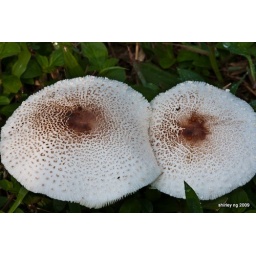
these were growing in the grass field, from a distance they look like tissue paper